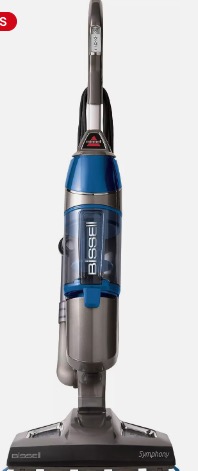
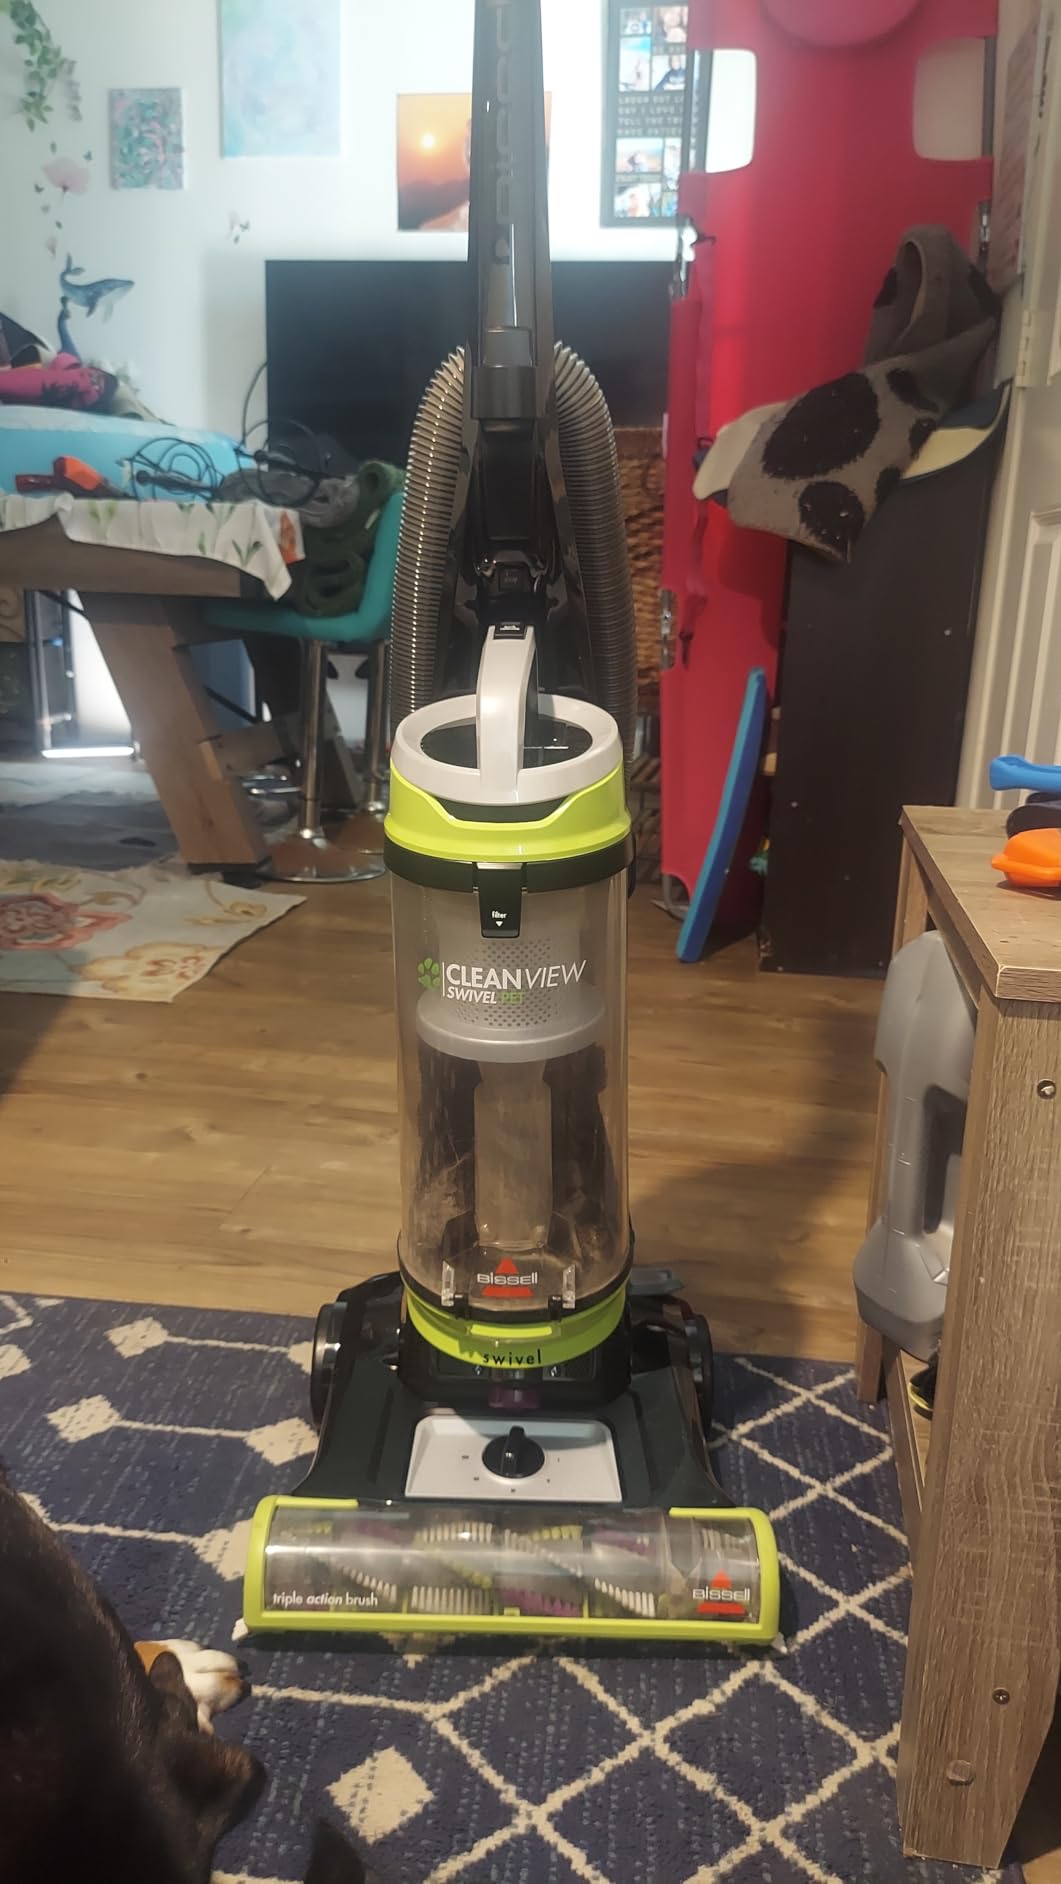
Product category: items_vacuum
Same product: no